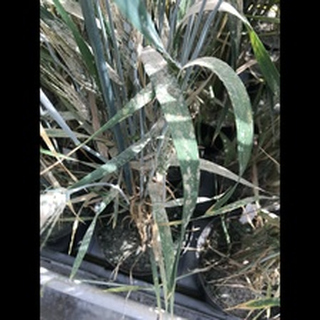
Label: wheat_mildew